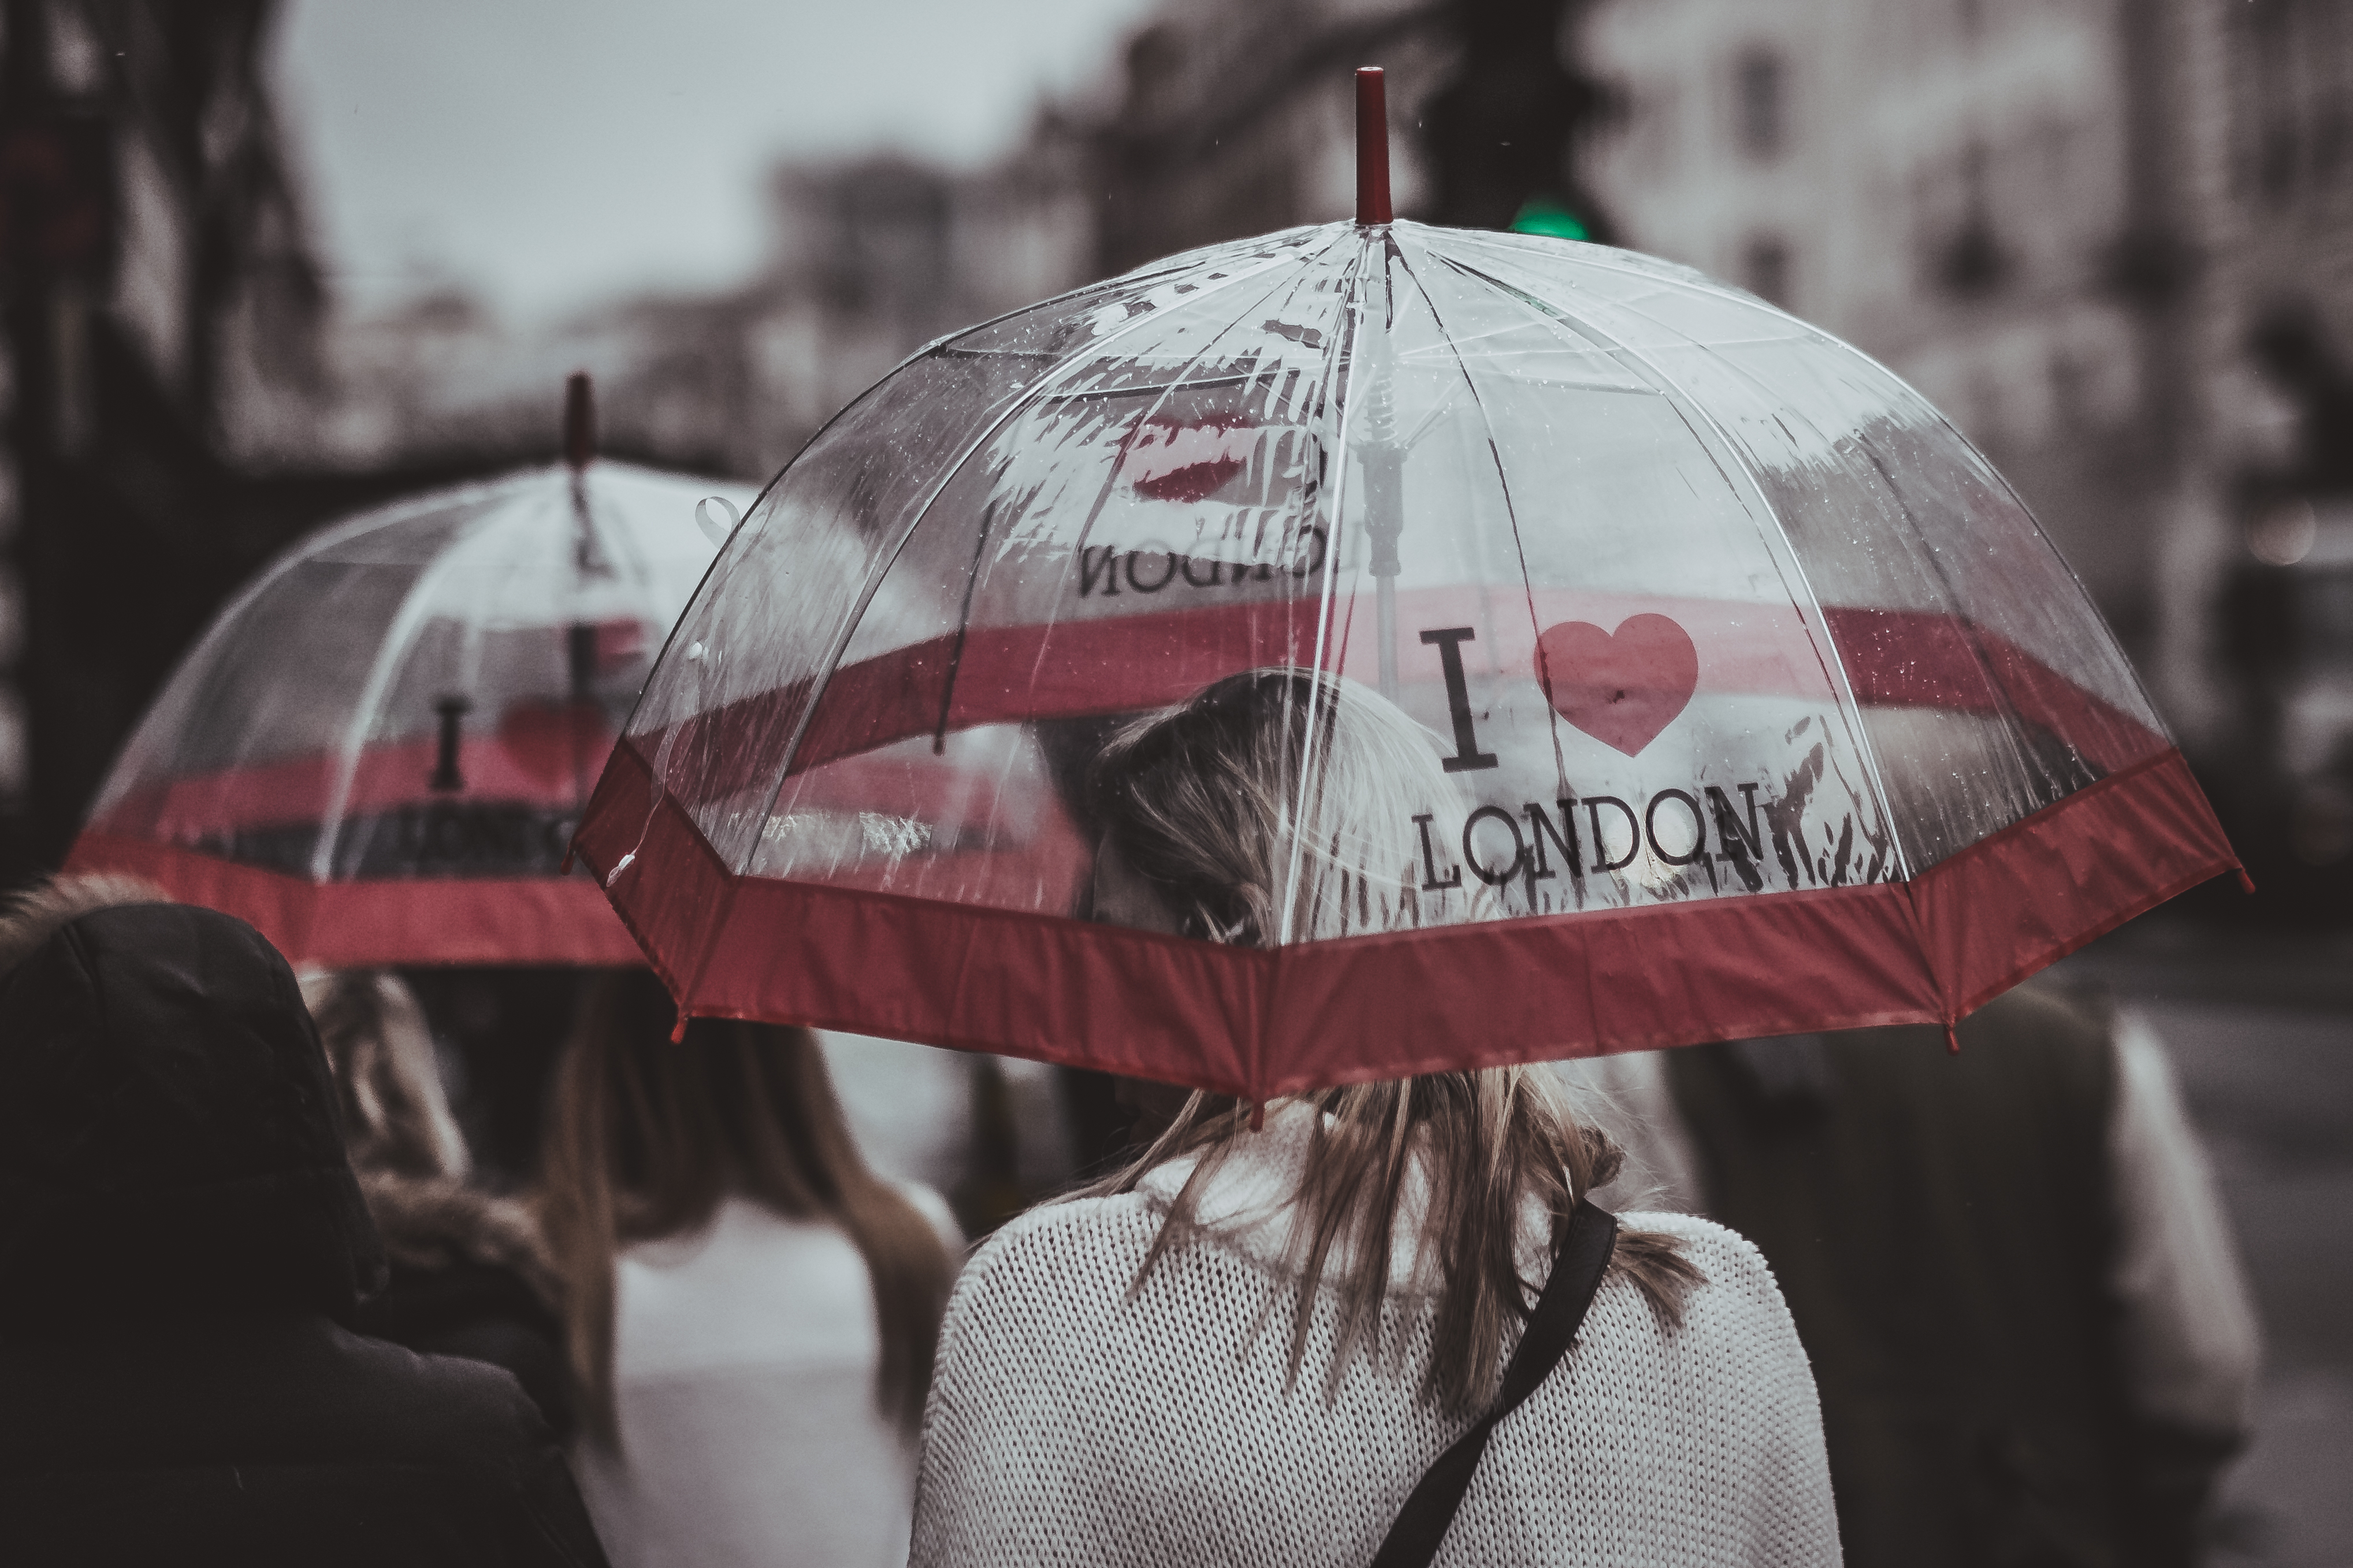
snow, winter, white, rain, red, umbrella, color, weather, snapshot, fashion accessory